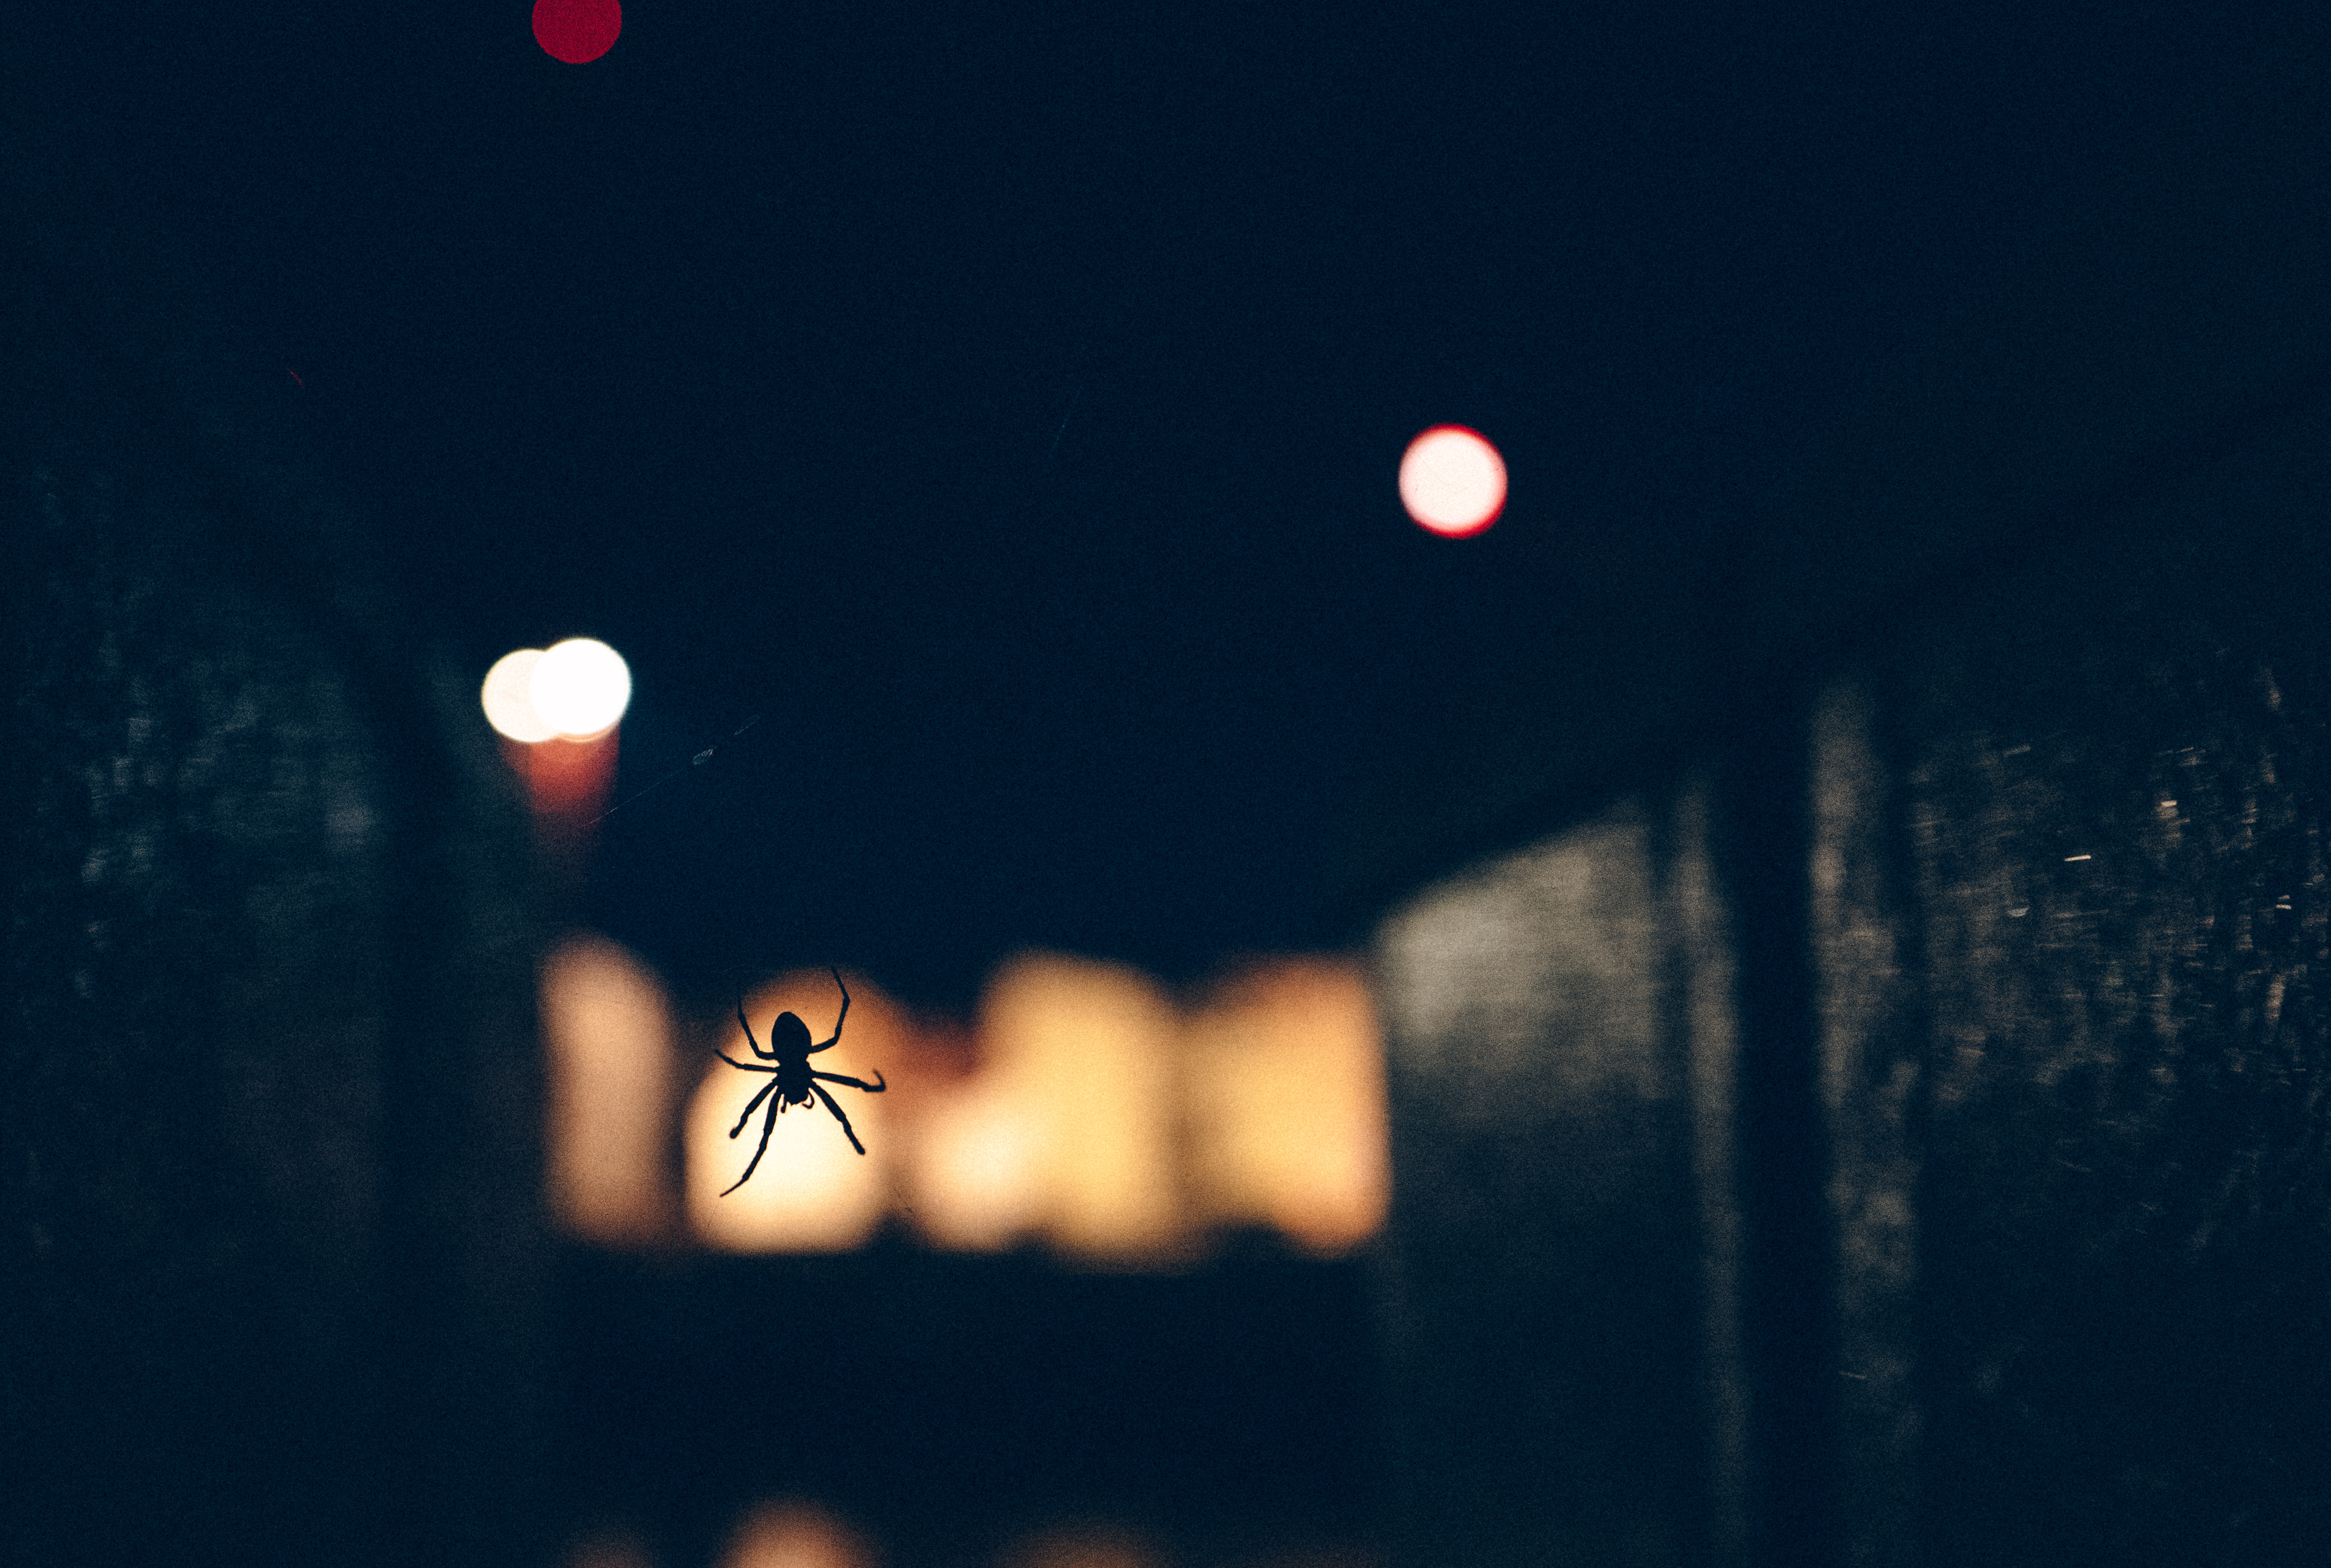
light, night, city, atmosphere, animal, urban, darkness, black, lighting, moon, spider, stadt, tier, nightmare, angst, fears, alptraum, spinne, macro photography, arachnophobia, disease, angsterkrankung, atmosphere of earth, computer wallpaper